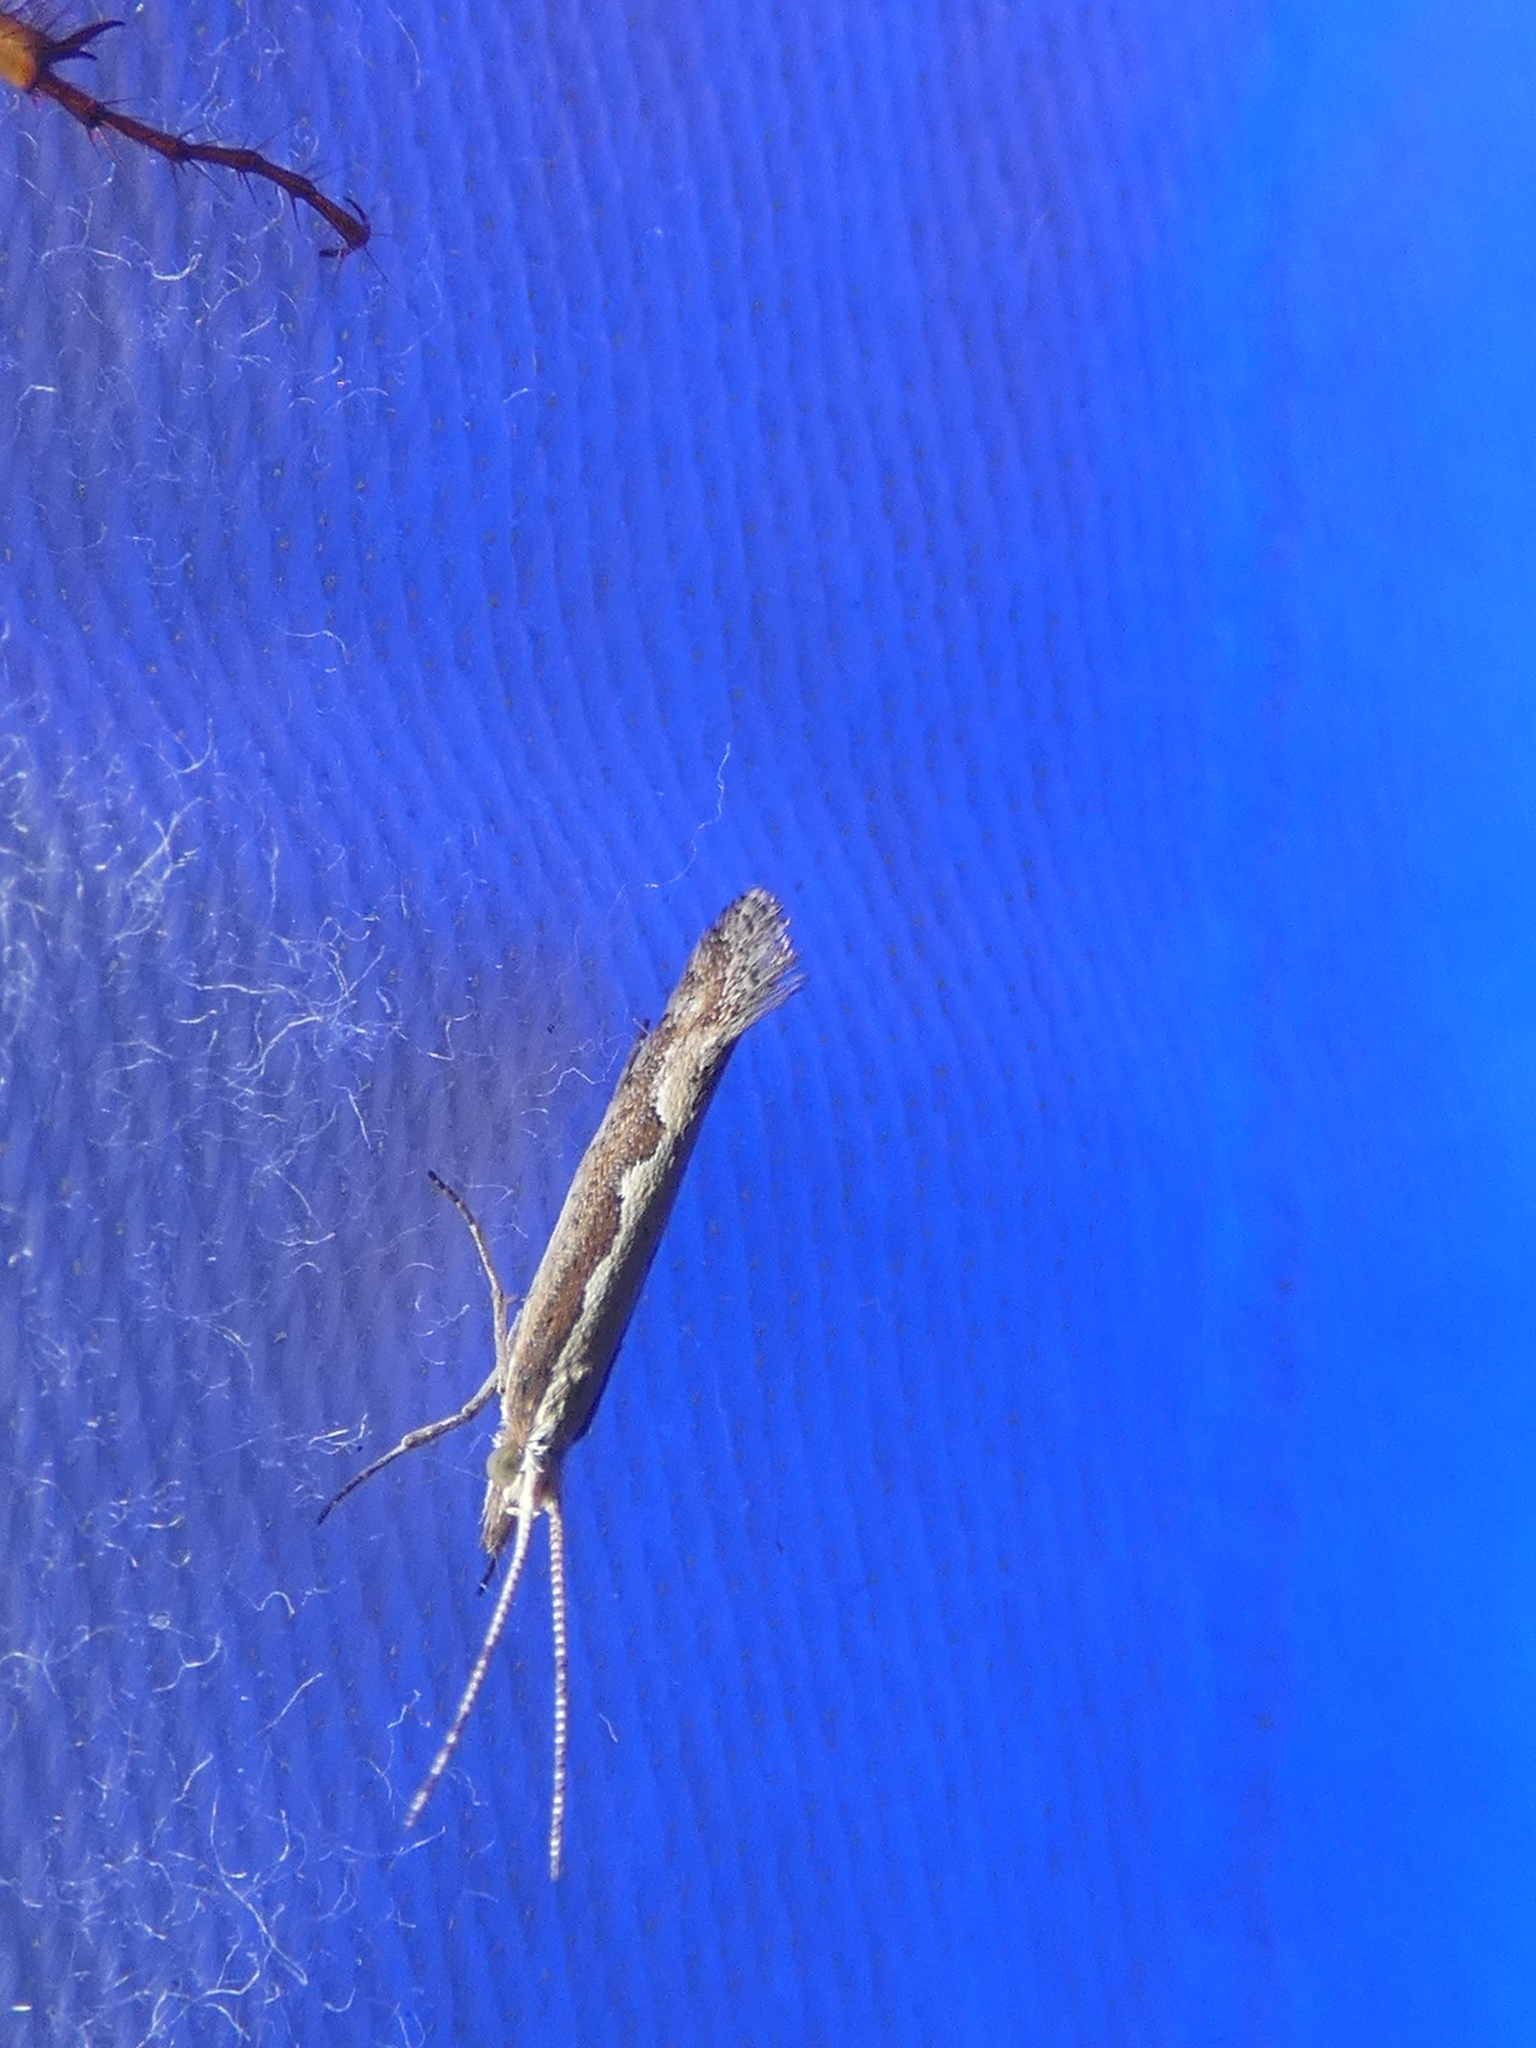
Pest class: diamondback_moth